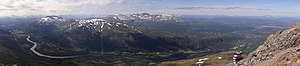
Barduelva
:Image:Barduelva-Panorama-2011.jpg